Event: Nepal Earthquake
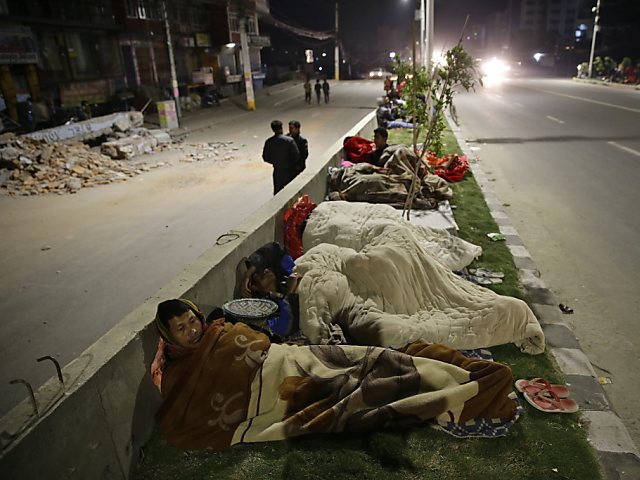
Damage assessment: damage